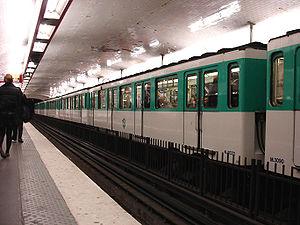
Métro de Paris (France) - ligne 4 - MP 59 à la station Châtelet -